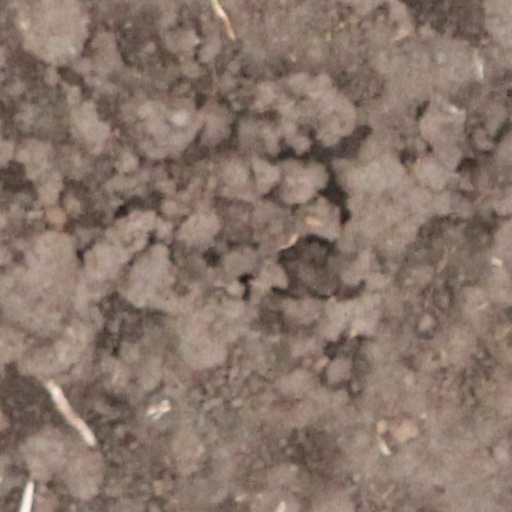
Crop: wheat